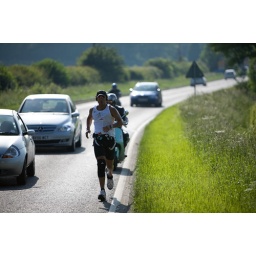
Victor running along a busy highway in the UK countryside